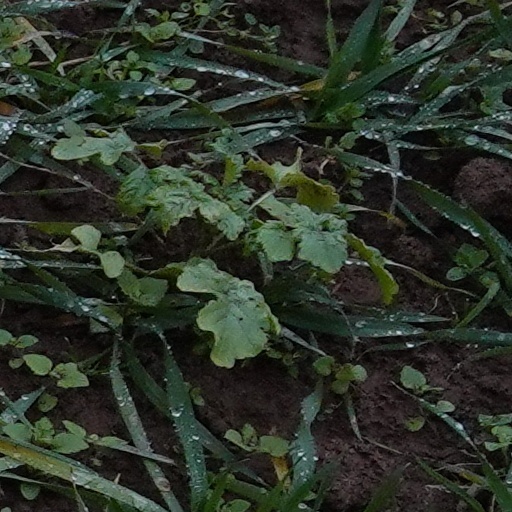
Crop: wheat